R360 road (Ireland)

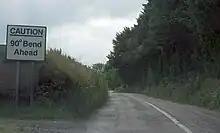
R360 - dangerous bends

The R360 road is a regional road in County Galway, Ireland. Southeast to northwest the route connects the town of Dunmore to Ballymoe. The road is in northwest County Galway and is long.